Turpan railway station

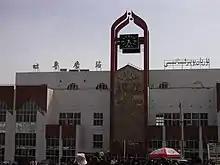
Turpan railway station, Xinjiang, China

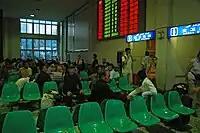
The waiting room at Turpan railway station (ca.2008)

Turpan railway station is the main railway station of the conventional lines in Turpan, the second largest city in Xinjiang, China.